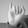
ASL letter: I